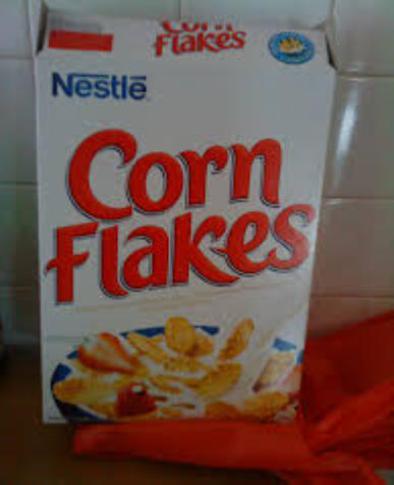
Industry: Food